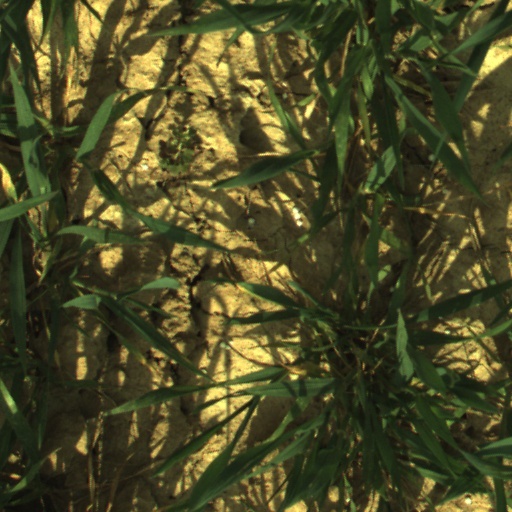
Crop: wheat